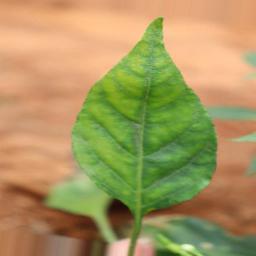
Label: healthy